Timothy Sejba

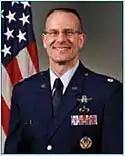
Sejba as a lieutenant colonel.

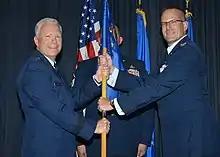
Sejba receives the Advanced Systems and Development Directorate guidon from Lt Gen Thompson during a change of command ceremony, July 2018.

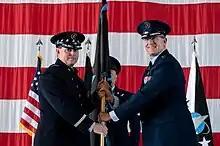
Sejba assumes command of Space Training and Readiness Command, 2023

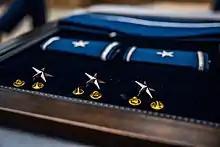
Sejba's shoulder board stars prepared for his promotion ceremony to brigadier general.

1. June 1995–October 1997, Master Control Station Systems Engineer, and Chief, Command Section, 2nd Space Operations Squadron, Falcon AFB, Colo.